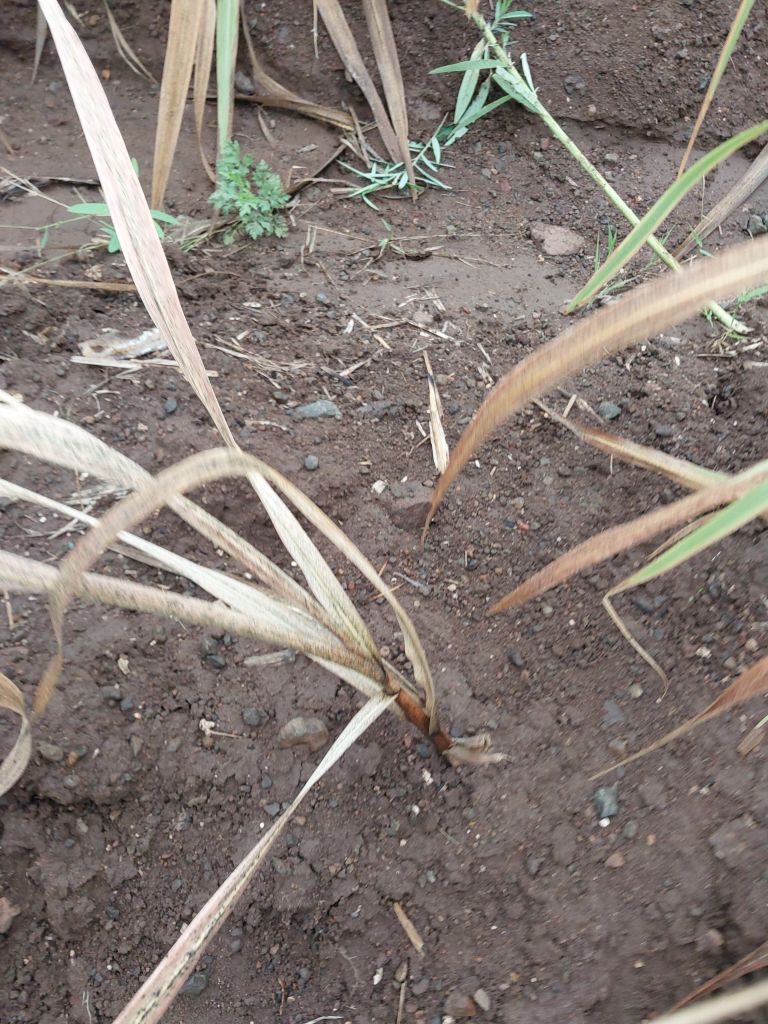
Label: Sett Rot